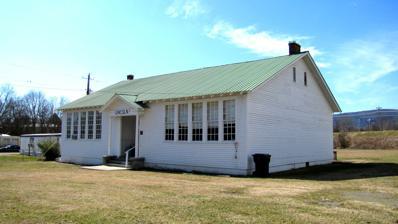
Building: Lincoln School (Pikeville, Tennessee)
Country: United States of America
Year built: 1925
United States historic place Lincoln School U.S. National Register of Historic Places Show map of Tennessee Show map of the United States Location Old TN 28 near Rockford Rd., Pikeville, Tennessee Coordinates 35°36′44″N 85°11′26″W / 35.61222°N 85.19056°W / 35.61222; -85.19056 Area 2 acres (0.81 ha) Built 1925 ( 1925 ) Architect Samuel L. Smith Architectural style Bungalow / American craftsman NRHP reference No. 93000648 Added to NRHP July 15, 1993 Lincoln School , also known as the Lincoln Consolidated Rosenwald School , is a former African-American school in Pikeville, Tennessee , that is listed on the National Register of Historic Places . The school was built in 1925 with assistance from the Rosenwald Fund to house a black school that previously had been located in the Pikeville Chapel African Methodist Episcopal Zion Church . The building design is characteristic of a Rosenwald school , with a gable roof , tall narrow batteries of windows, and short piers. The school operated until 1965, educating children from kindergarten through grade 8. It was listed on the National Register in 1993. References